Menendo González

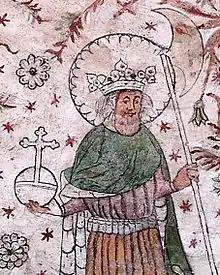
A medieval representation of Olaf Haraldsson.

It has been suggested that Menendo was perhaps killed defending Portugal from a Viking raid. According to the later Icelandic saga "Heimskringla", the Vikings under Olaf Haraldsson attacked "Gunnvaldsborg", possibly to be identified as a descriptive toponym meaning "city of González" (in Latin *"Gundisalvus-burgus") and indicating Tui, which was within Menendo's dukedom and is independently known to have been destroyed by Vikings about this time. There is a Latin document of 1024 that bears the rubric "Tudensis sedes post Normannorum vastationem Ecclesiae Divi Jacobi attributa": "the see of Tui was assigned to the church of Santiago after being laid waste by the Northmen". In the words of the "Heimskringla":